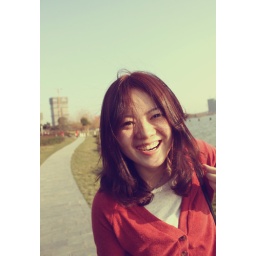
the girl in red & sunshine